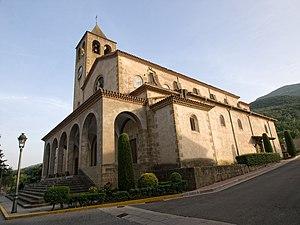
Les Planes d'Hostoles est une commune espagnole de la province de Gérone, en Catalogne, en Espagne dans la comarque de Garrotxa.